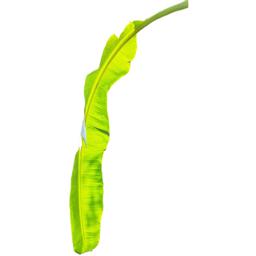
Label: MALBHOG LEAF